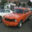
Label: automobile